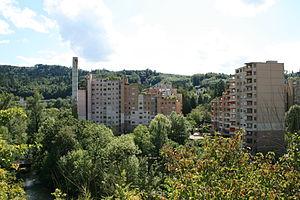
Neuenhof est une commune suisse du canton d'Argovie, située dans le district de Baden.